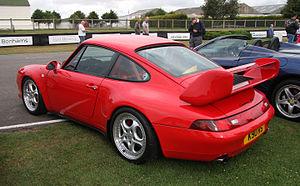
La Porsche 911 (993) est la quatrième génération de Porsche 911, sportive de prestige développée par le constructeur allemand Porsche. Dernière version de la série 911 à posséder le moteur boxer dans sa configuration d'origine, c'est-à-dire avec un refroidissement à air, le six-cylindres à plat connaîtra de nombreuses évolutions. Il sera par ailleurs désormais associé à une boîte de vitesses à six rapports. De nombreux perfectionnements électroniques apparaissent également, aussi bien en ce qui concerne la gestion du moteur que les aides à la sécurité active.